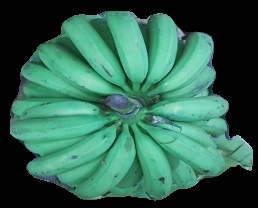
Variety: pachbale
Grade: grade2